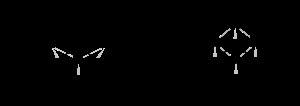
L’aconitase, est une lyase qui catalyse la réaction :